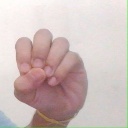
अक्षर: उ